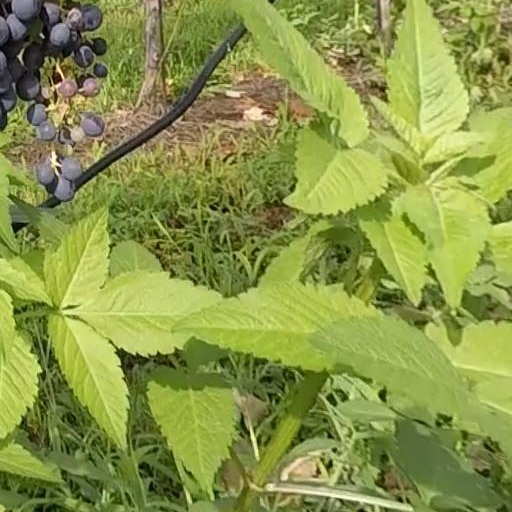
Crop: grape